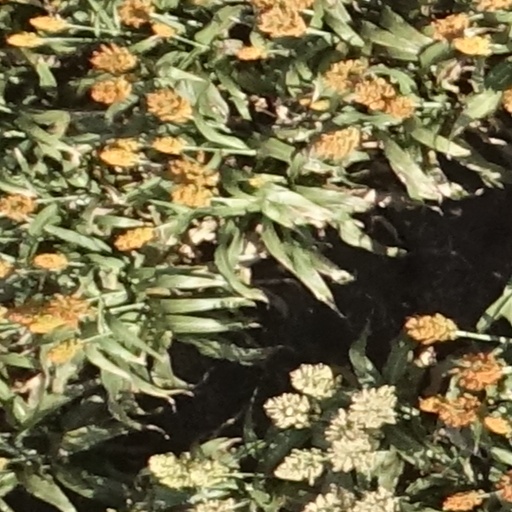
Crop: sorghum